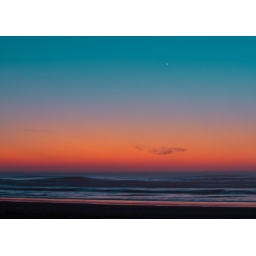
i soaked my TREO in a glass of red wine tonight. i hate it when that happens.